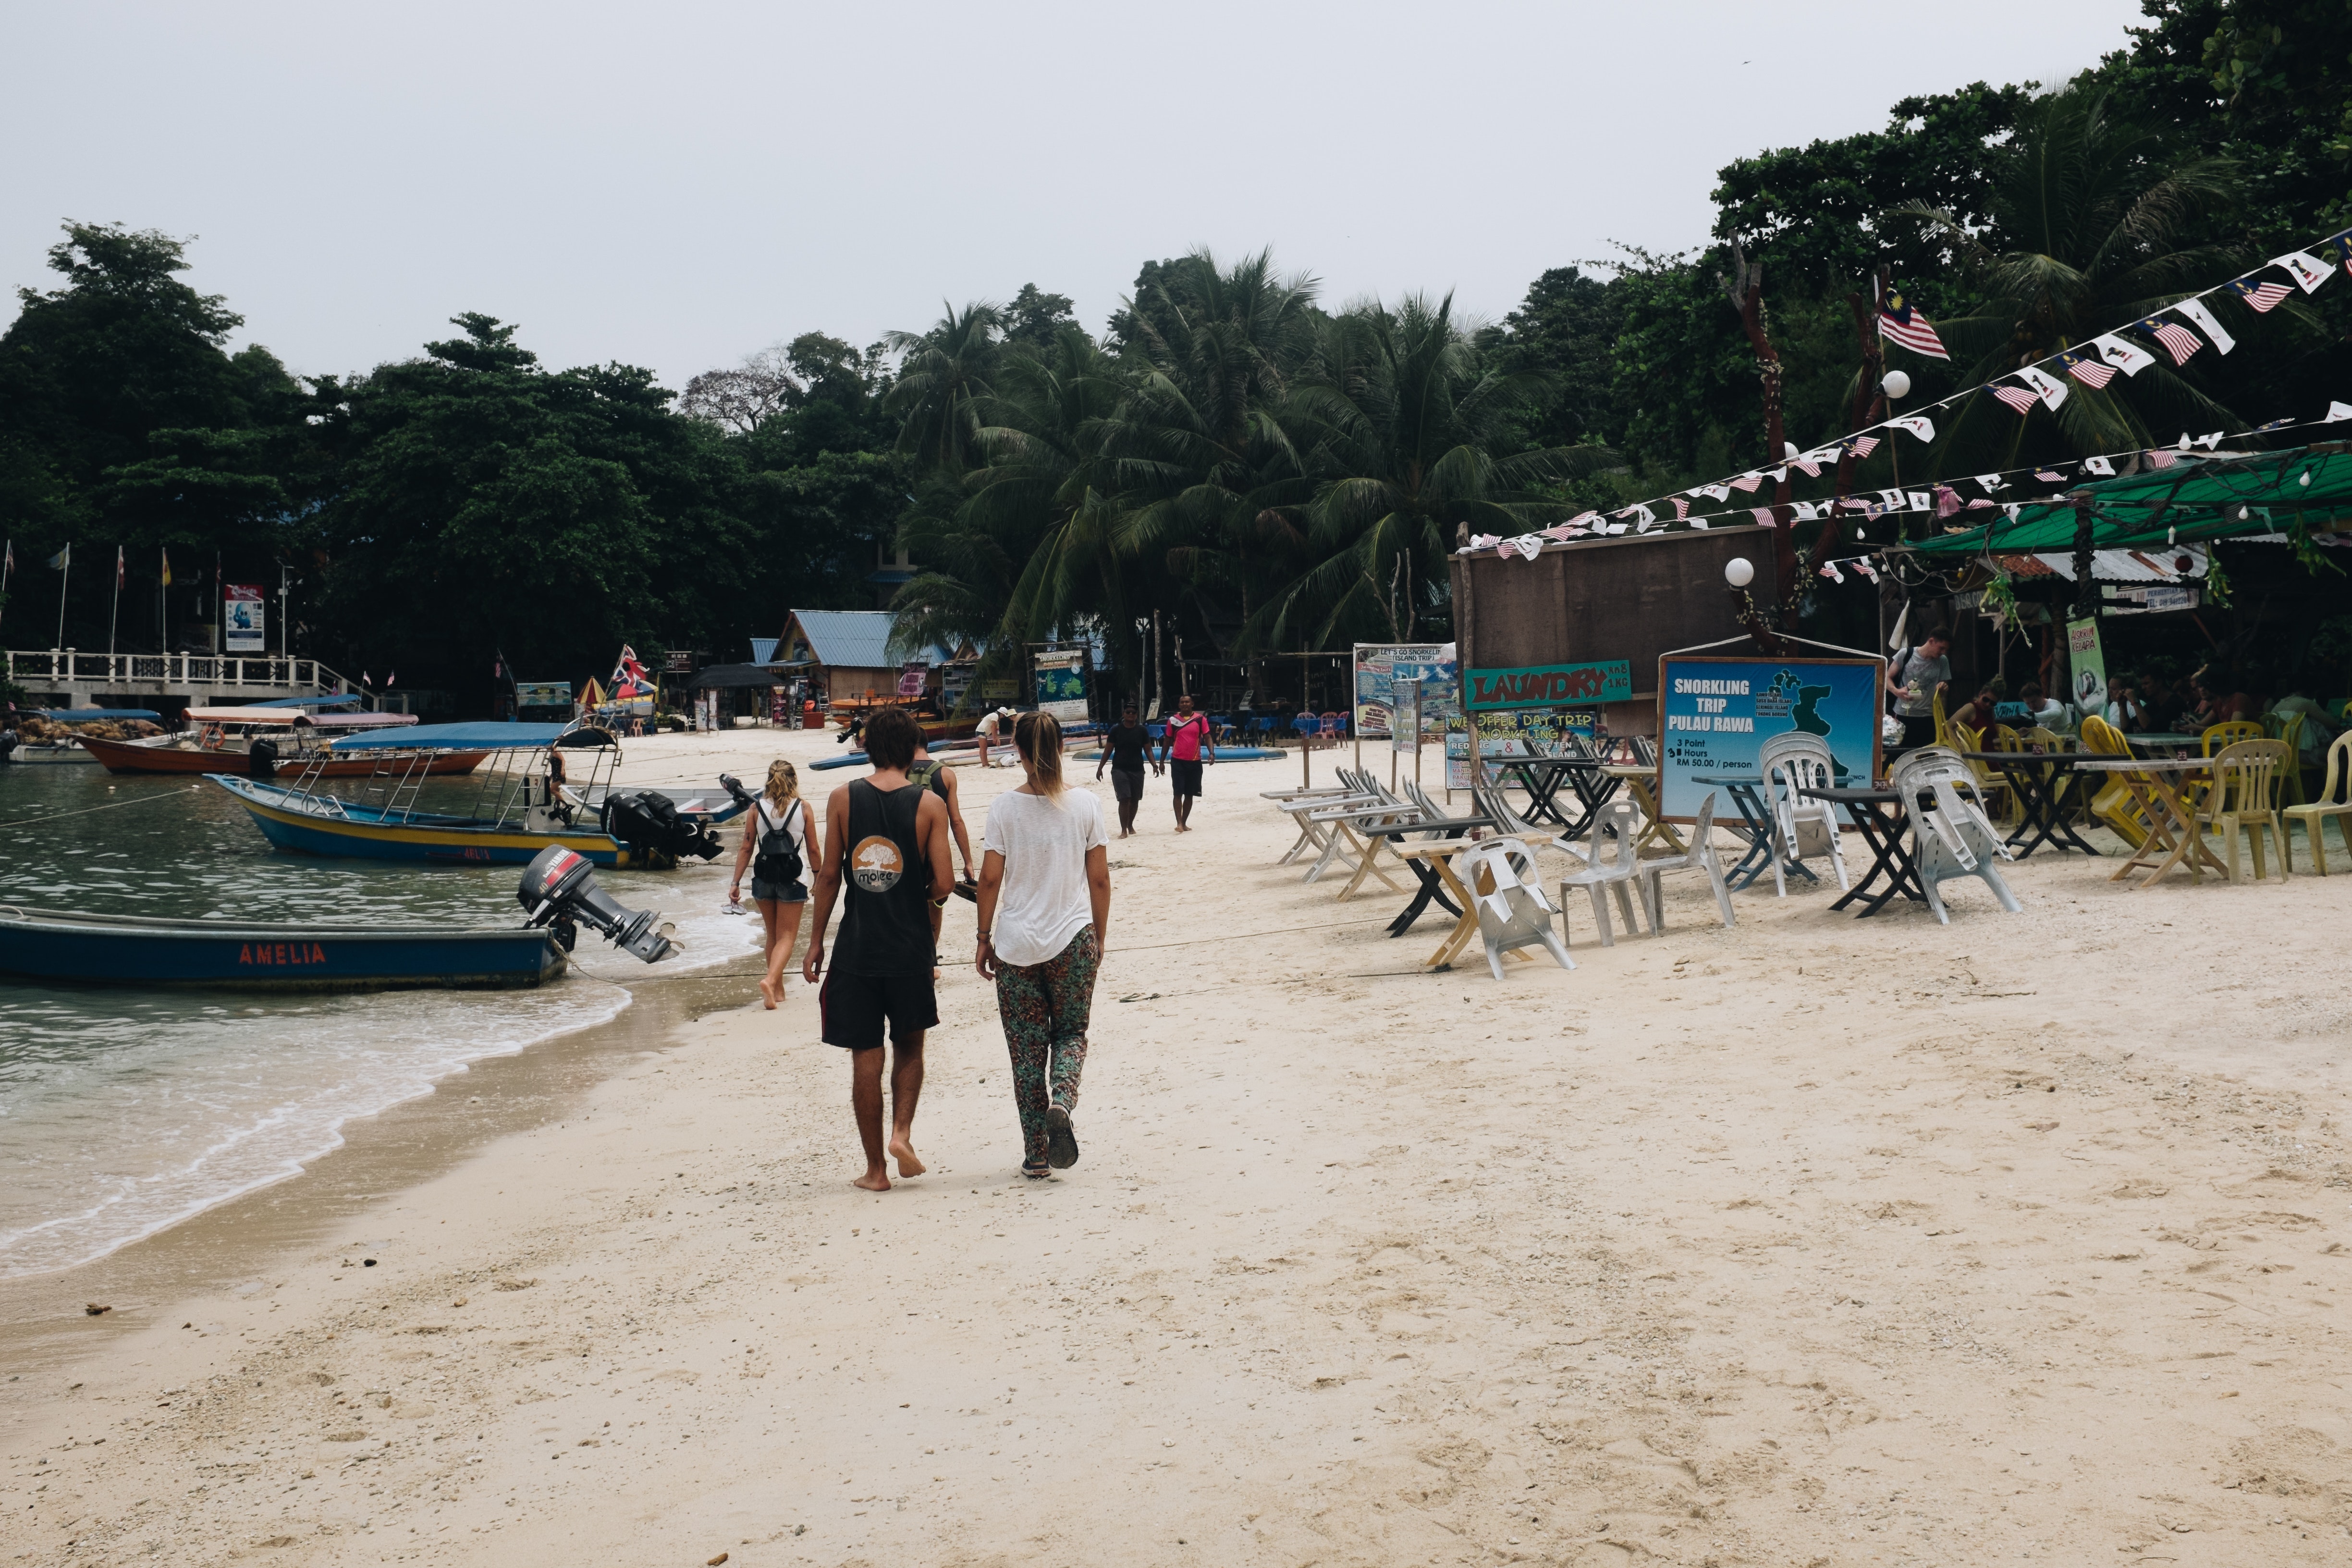
tourism, vacation, beach, fun, leisure, vehicle, travel, sand, recreation, boat, village, river